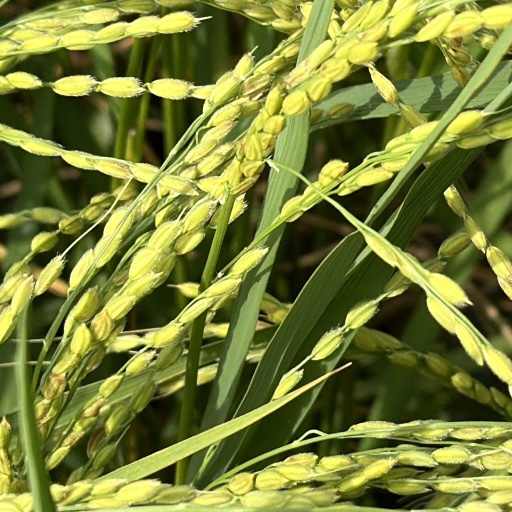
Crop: rice